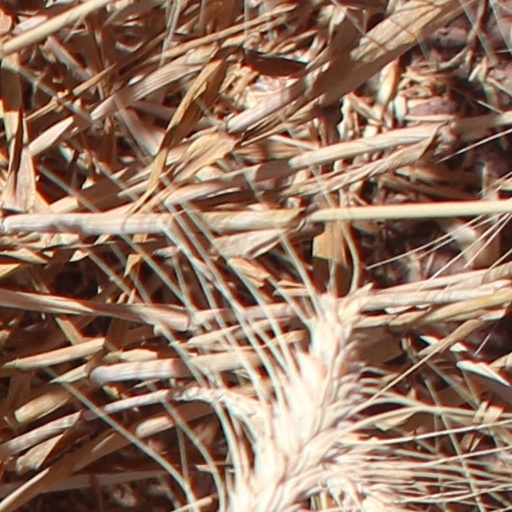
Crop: wheat